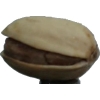
Label: pistachio